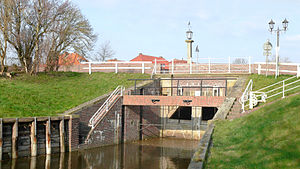
Sil
En sil (≈digesluse) i landsbyen Hooksiel i Øst-Frisland
Sil er navnet på en sluse i et dige i marskegnene med tilhørende porte. Ved lavvande strømmer vandet kontrolleret gennem silen i vadehavet og afvander dermed de inddigede arealer bag digerne. Ved højvande kan portene lukkes, så at vandet ikke kan strømme ind over det inddigede land. Silerne er ofte udstyret med en lukkemekanisme, som lukker af sig selv under højvande.